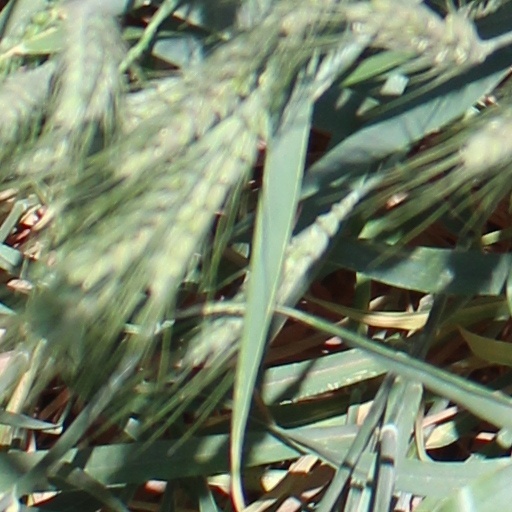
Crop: wheat